St John's Abbey, Colchester

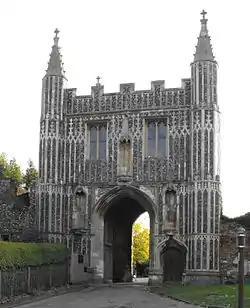
Gatehouse of St John's Abbey

St John's Abbey, also called Colchester Abbey, was a Benedictine monastic institution in Colchester, Essex, founded in 1095. It was dissolved in 1539. Most of the abbey buildings were subsequently demolished to construct a large private house on the site, which was itself destroyed in fighting during the 1648 siege of Colchester. The only substantial remnant is the elaborate gatehouse, while the foundations of the abbey church were only rediscovered in 2010.